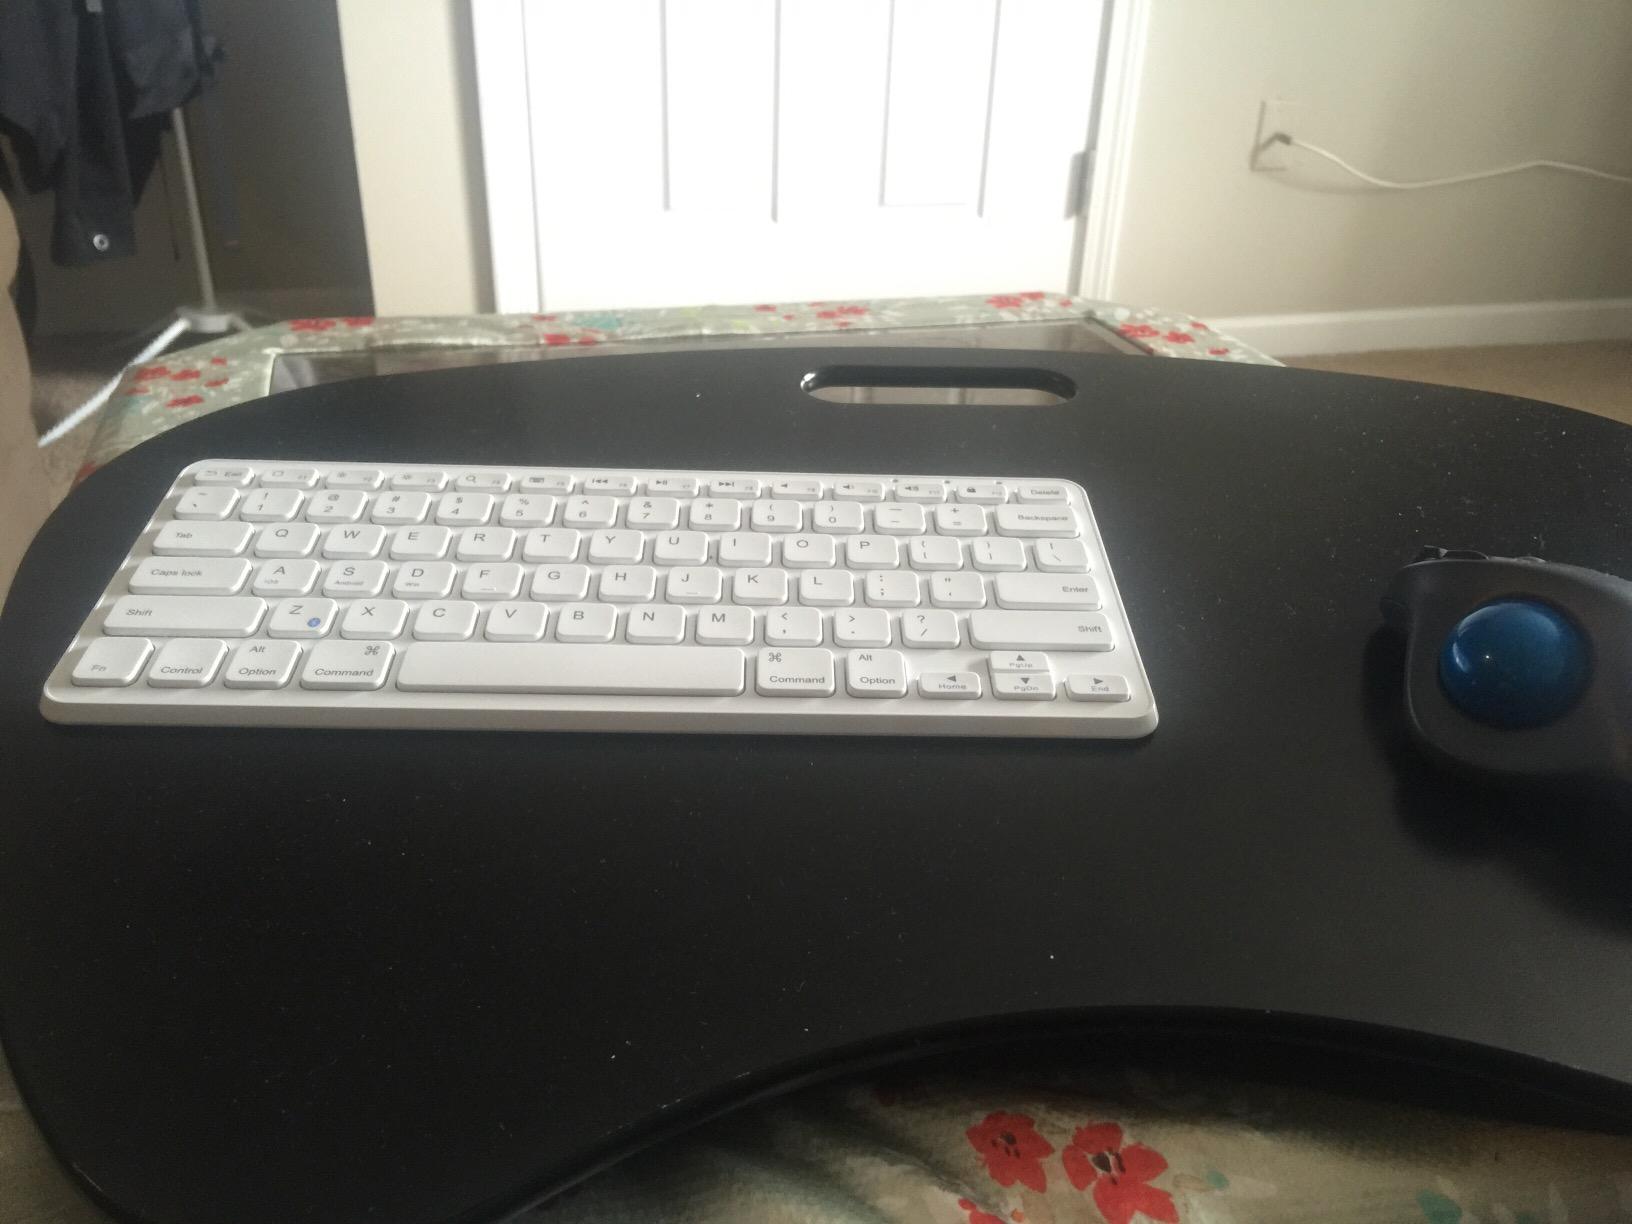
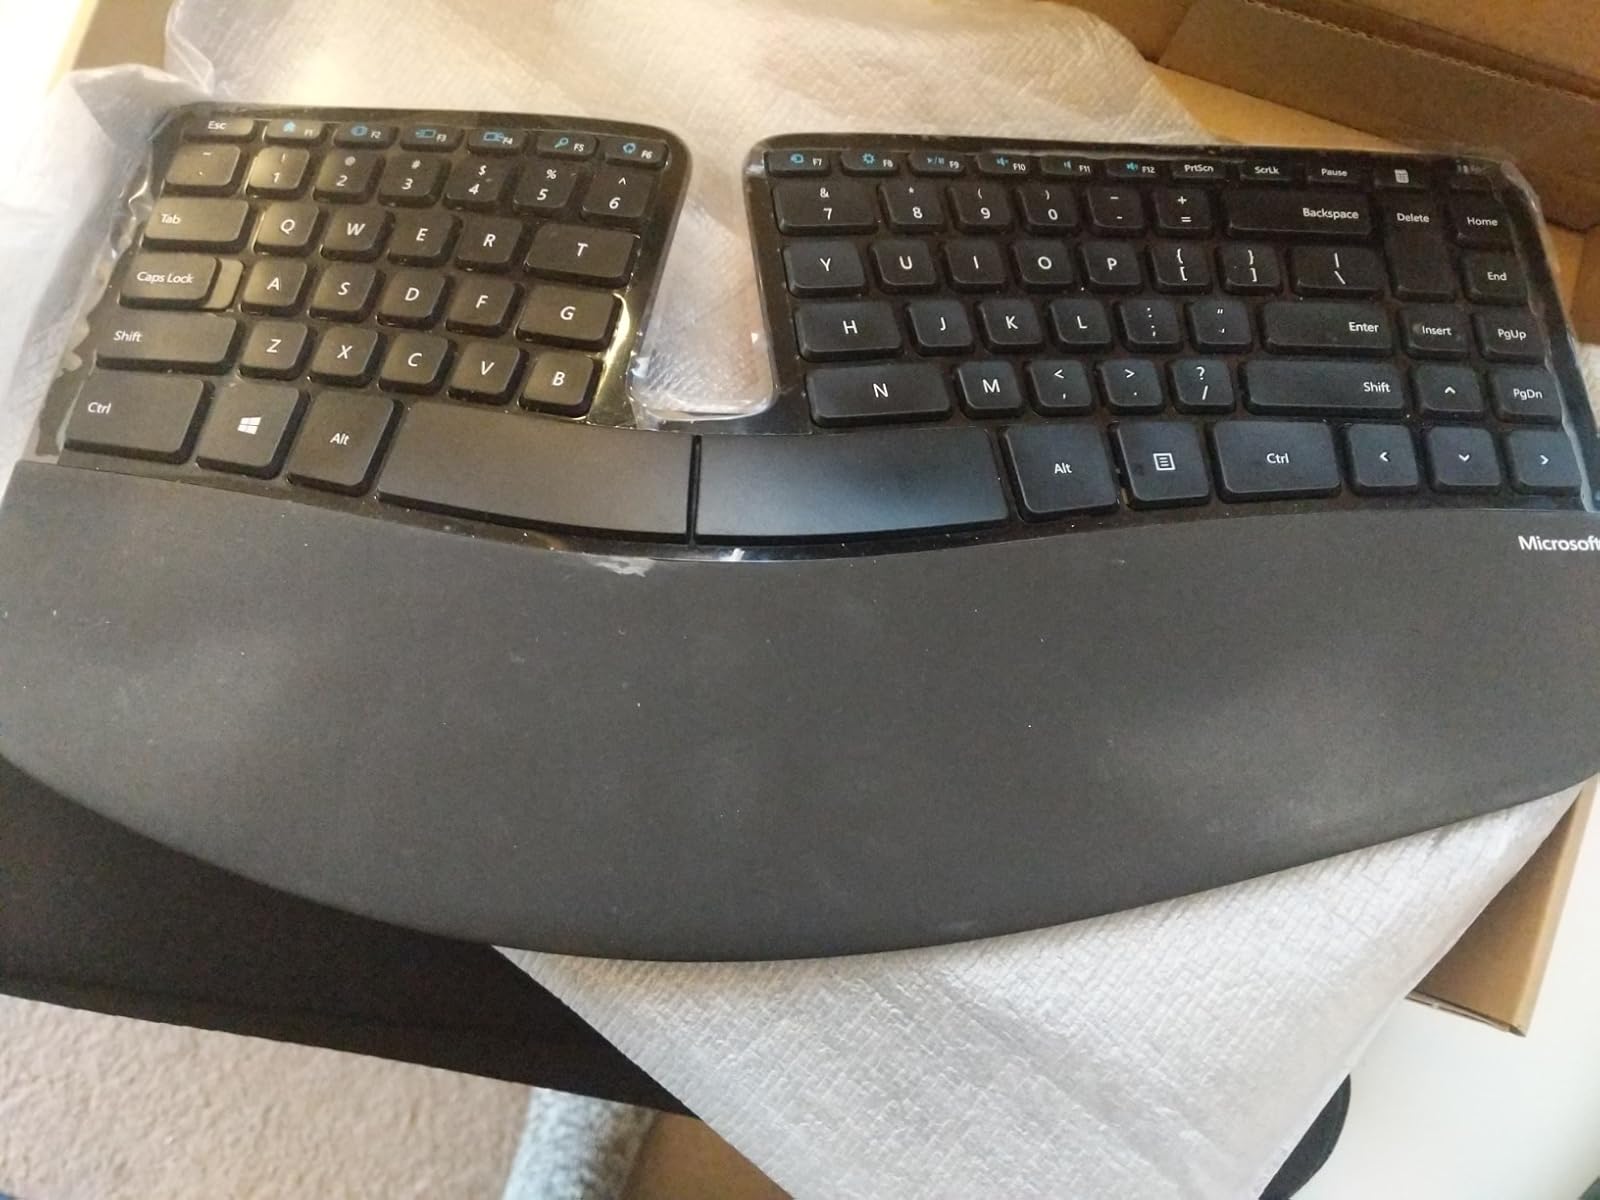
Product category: keyboard
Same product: no